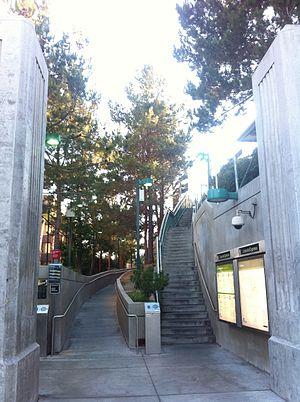
Lincoln/Cypress est une station du métro de Los Angeles située dans les quartiers de Cypress Park et Lincoln Heights, au nord-est du centre-ville de Los Angeles.